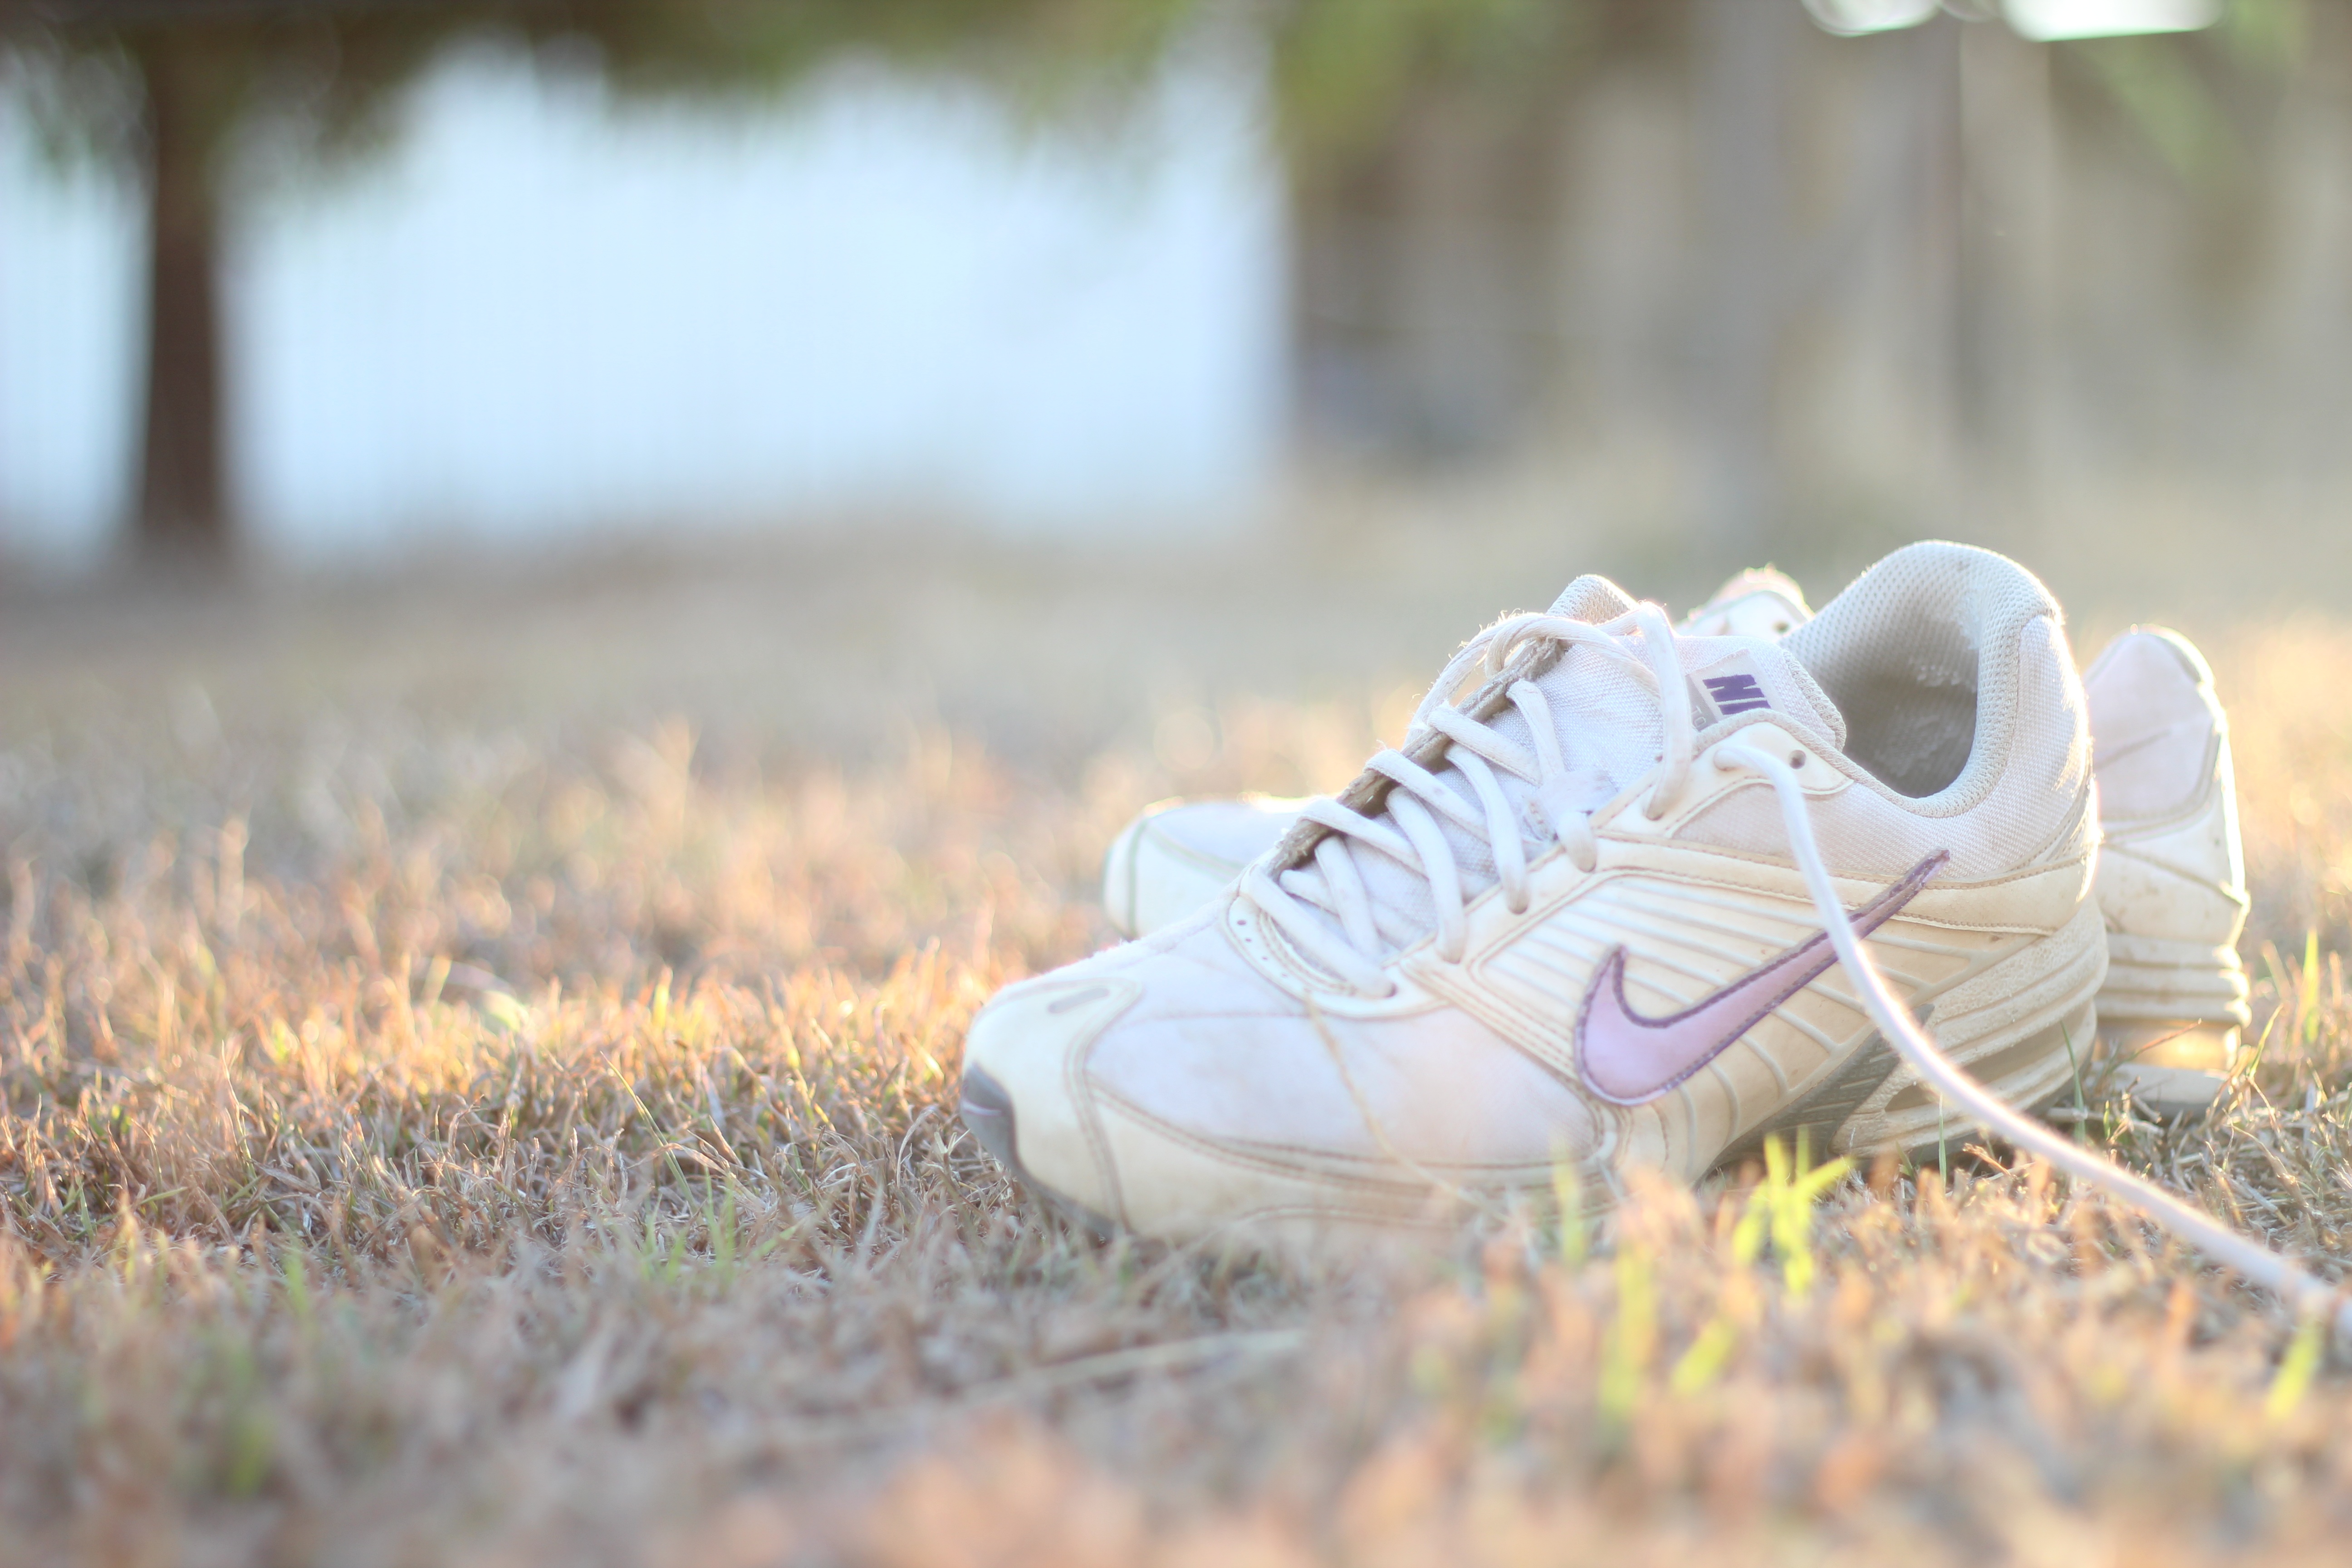
grass, shoe, sport, lawn, photography, morning, flower, run, spring, athletic, nike, jogger, exercise, fitness, workout, shoes, footwear, fit